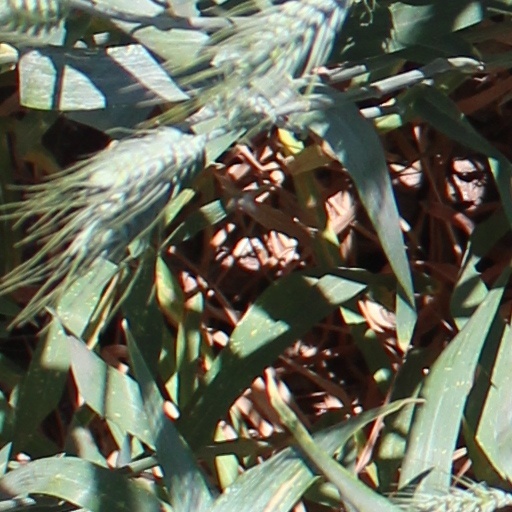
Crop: wheat